Leipzig–Hof railway

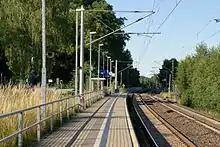
Neumark station

The "Ponitz" halt was opened on 15 August 1912. It was classified as a station between 1905 and 1933 and it has been a halt since.